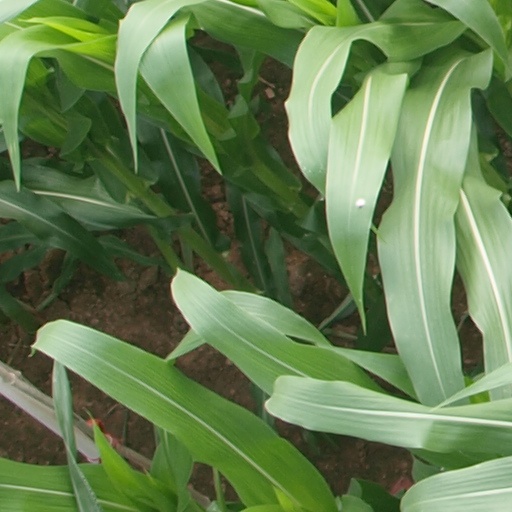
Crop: maize; corn